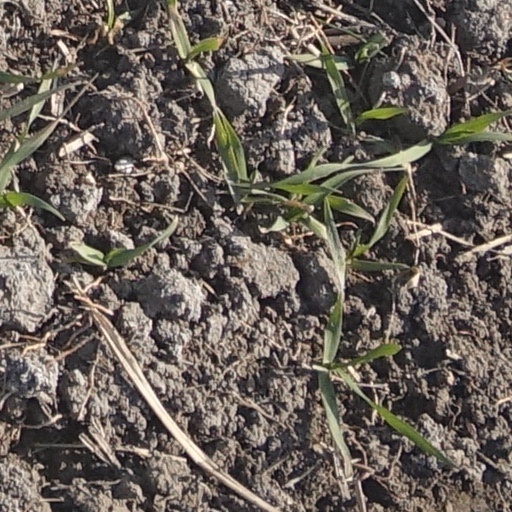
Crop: wheat